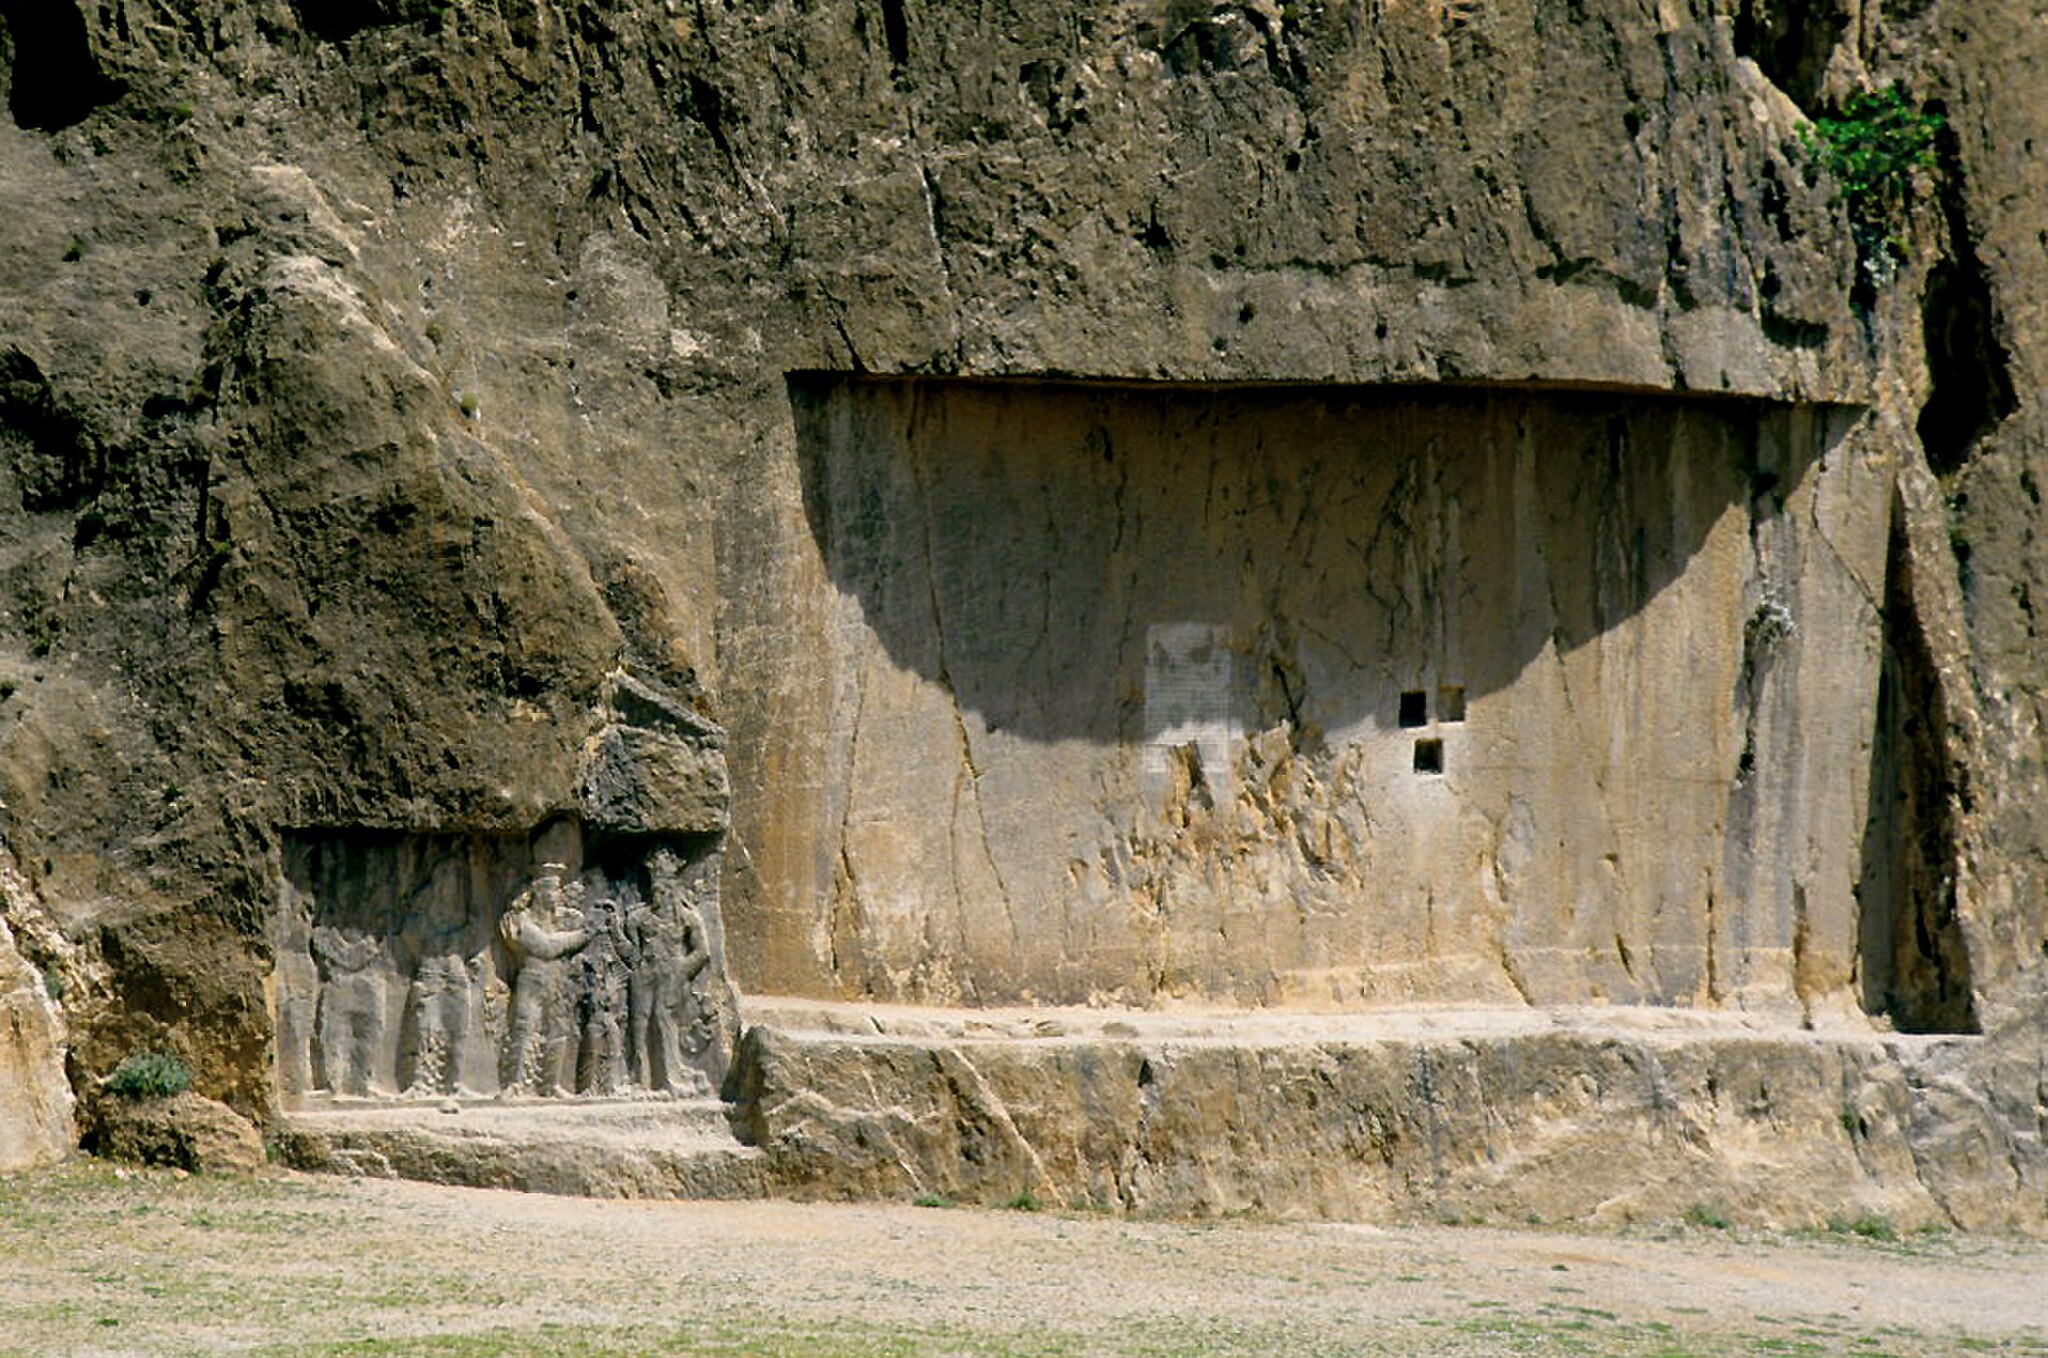
Title: Naqsh-e Rostam (2000) 15
Description: Unfinished tomb and relief of Narseh and Anahita; Necropolis of Naqsh-e Rustam. Fars, Iran
Date: 2000-04
Categories: Blank surface in Naqsh-e Rustam, Relief of Narseh and Anahita, Self-published work, April 2000 in Iran, Photographs by LBM1948